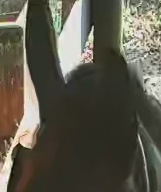
Face region: ears (position_of_ears)
Pain indicator: not_present